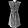
Label: Dress